Ambt Montfort

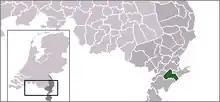
Municipality of Ambt Montfort in Limburg.

Ambt Montfort is a former municipality in the Dutch province of Limburg.